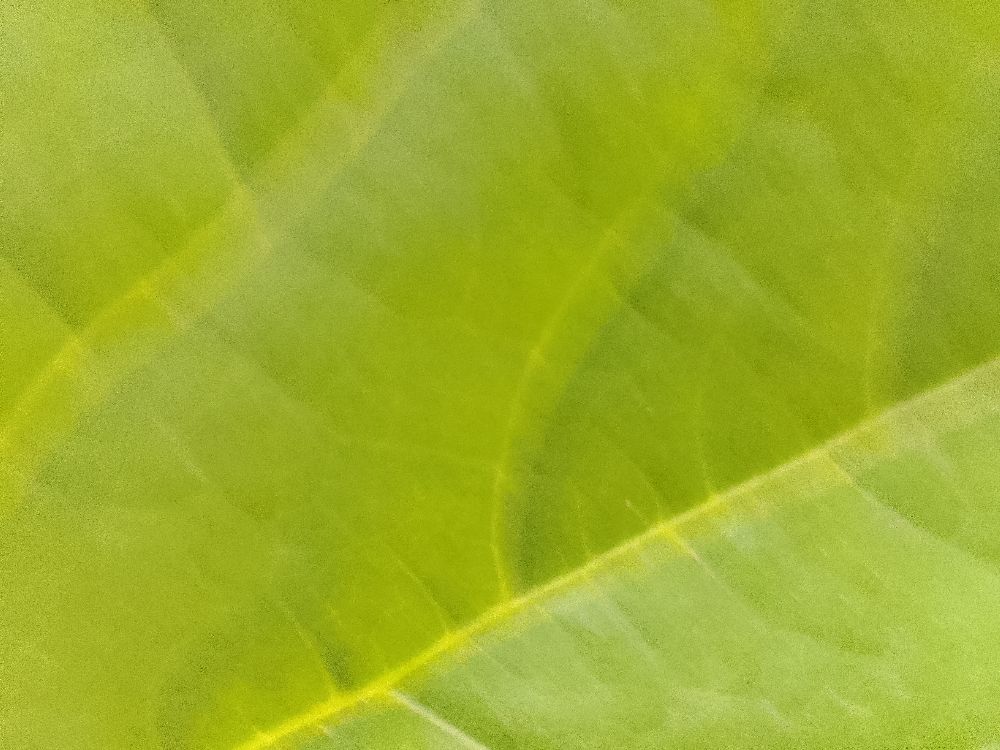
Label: healthy